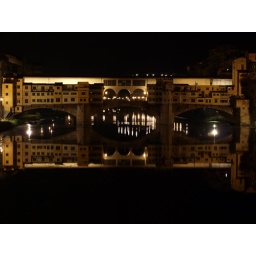
The old bridge in Florence reflected in the waters on the Arno river - nice sight.